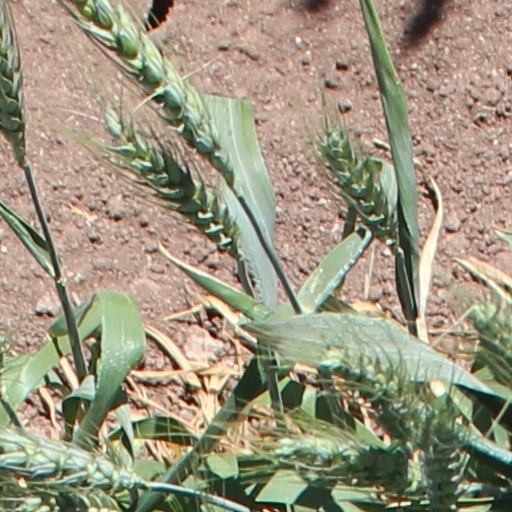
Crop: wheat